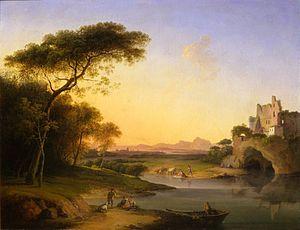
Marco Gozzi, né vers 1759 à San Giovanni Bianco dans le Val Bembrana, Province de Bergame et mort en 1839 à Milan, est un peintre italien de paysage.